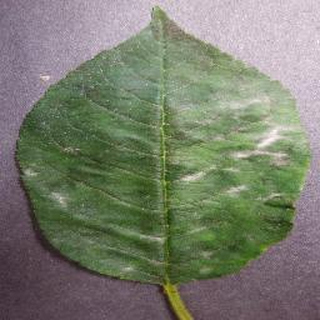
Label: cherry_powdery_mildew